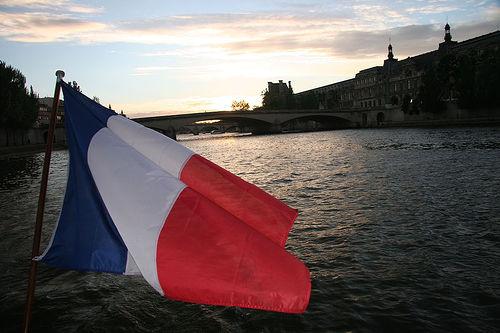
Weather: sun or clear